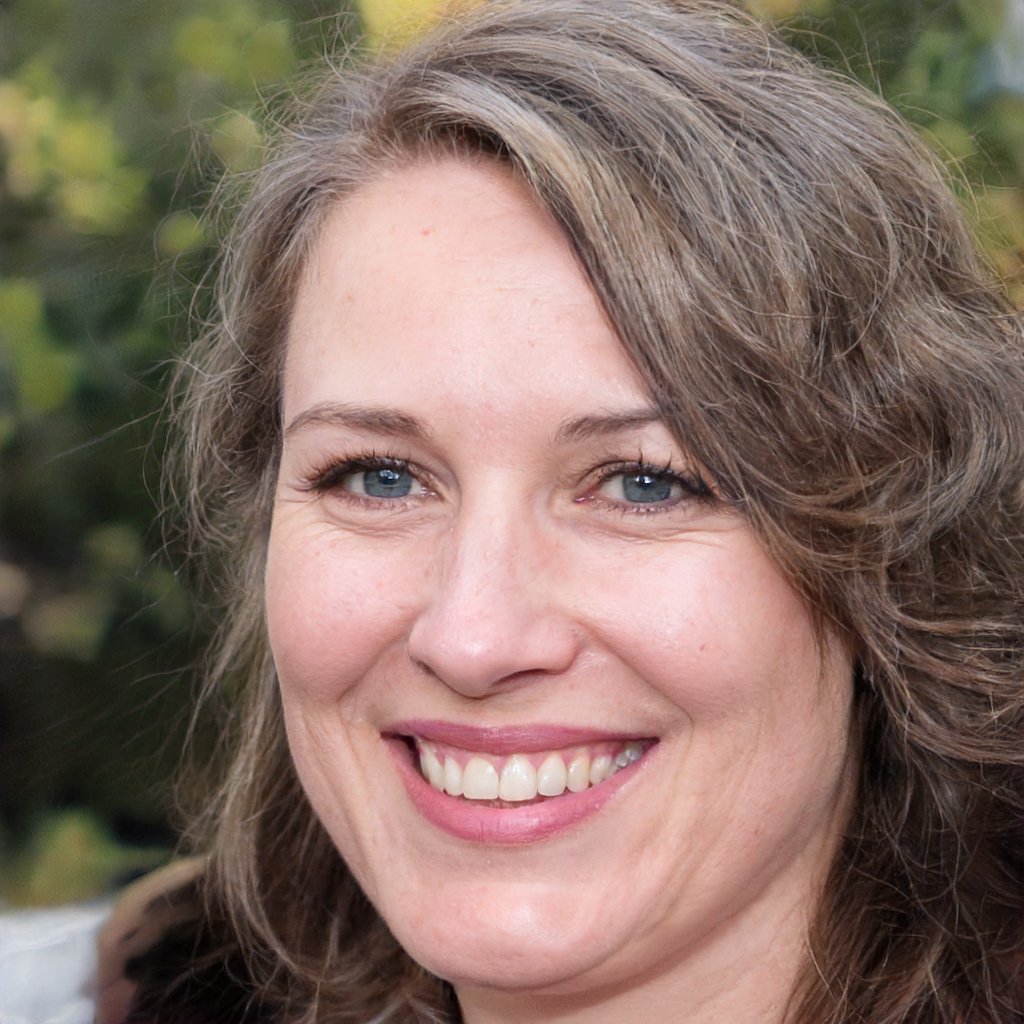
Label: Colored